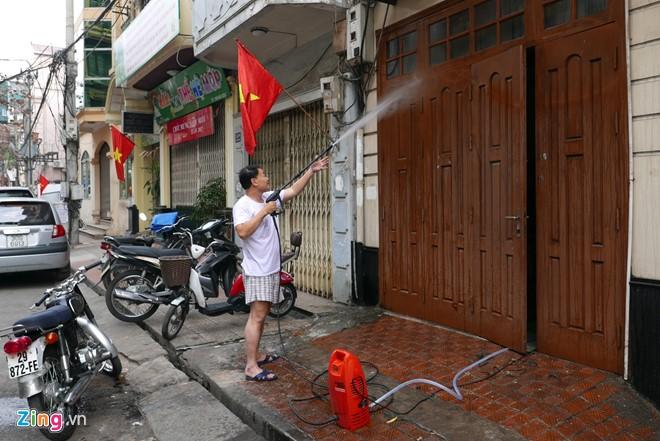
một người đàn ông đang xịt nước vào cánh cửa